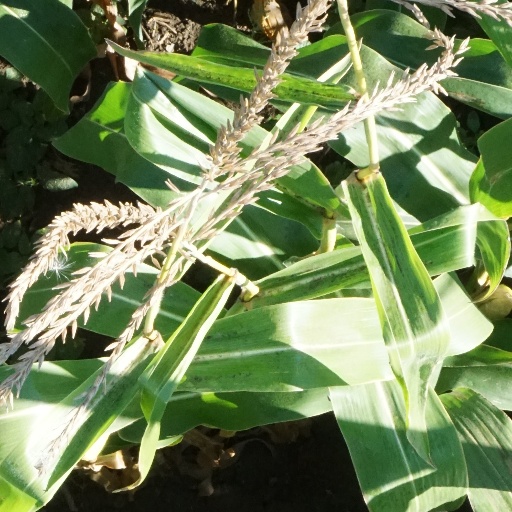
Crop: maize; corn